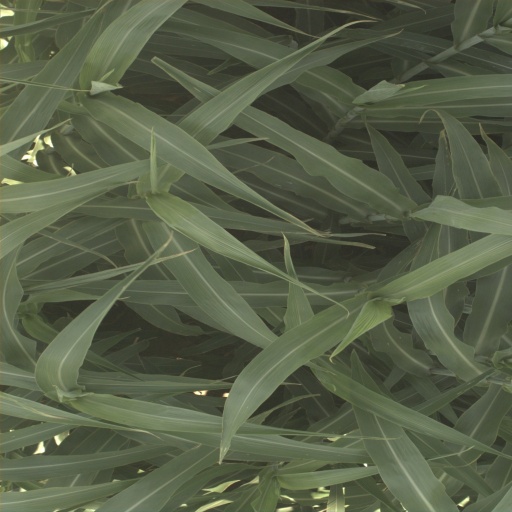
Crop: sorghum